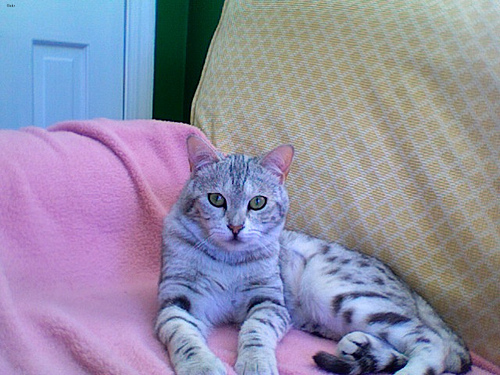
Animal: cat
Breed: egyptian_mau